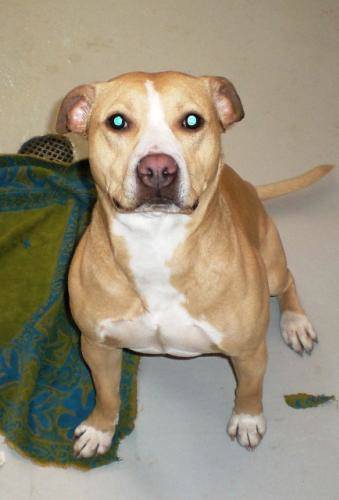
Label: dog